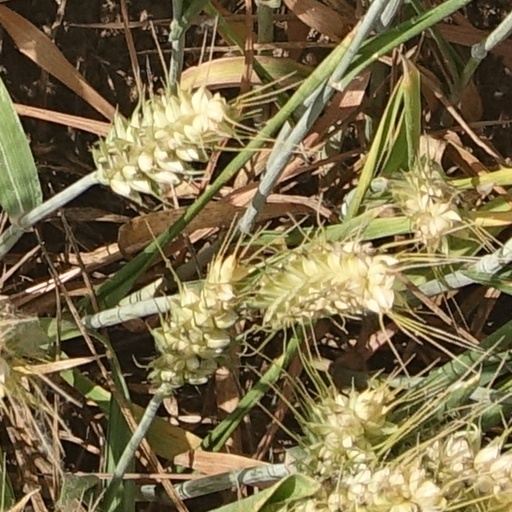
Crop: wheat